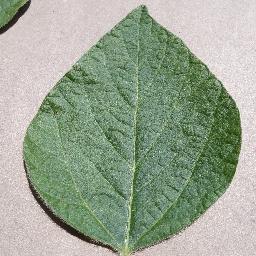
Label: Soybean___healthy